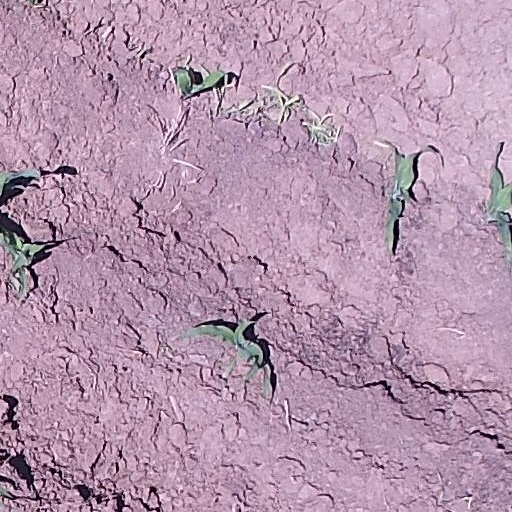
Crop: maize; corn